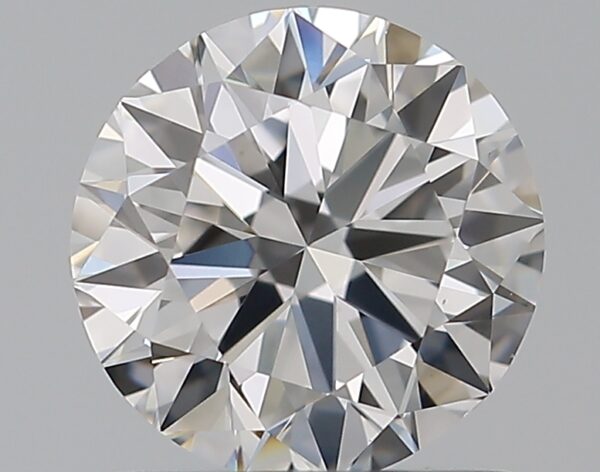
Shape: round
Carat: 0.9
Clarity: VVS2
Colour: E
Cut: VG
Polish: EX
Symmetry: EX
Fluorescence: N
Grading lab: GIA
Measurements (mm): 6.07 x 6.14 x 3.78